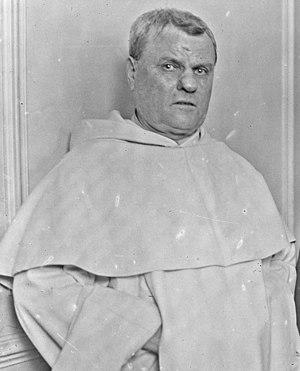
Marie-Albert Janvier (1860-1939), ecclésiastique catholique
La Déclaration sur les lois dites de laïcité et les mesures à prendre pour les combattre, plus couramment évoquée sous le nom de Déclaration sur les lois dites de laïcité est un document écrit par l'Assemblée des cardinaux et archevêques de France et publié le 10 mars 1925. Reprenant les thèses de Pie X et de son encyclique Vehementer nos, elle condamne la laïcisation de la société française et enjoint aux Catholiques de s'y opposer.